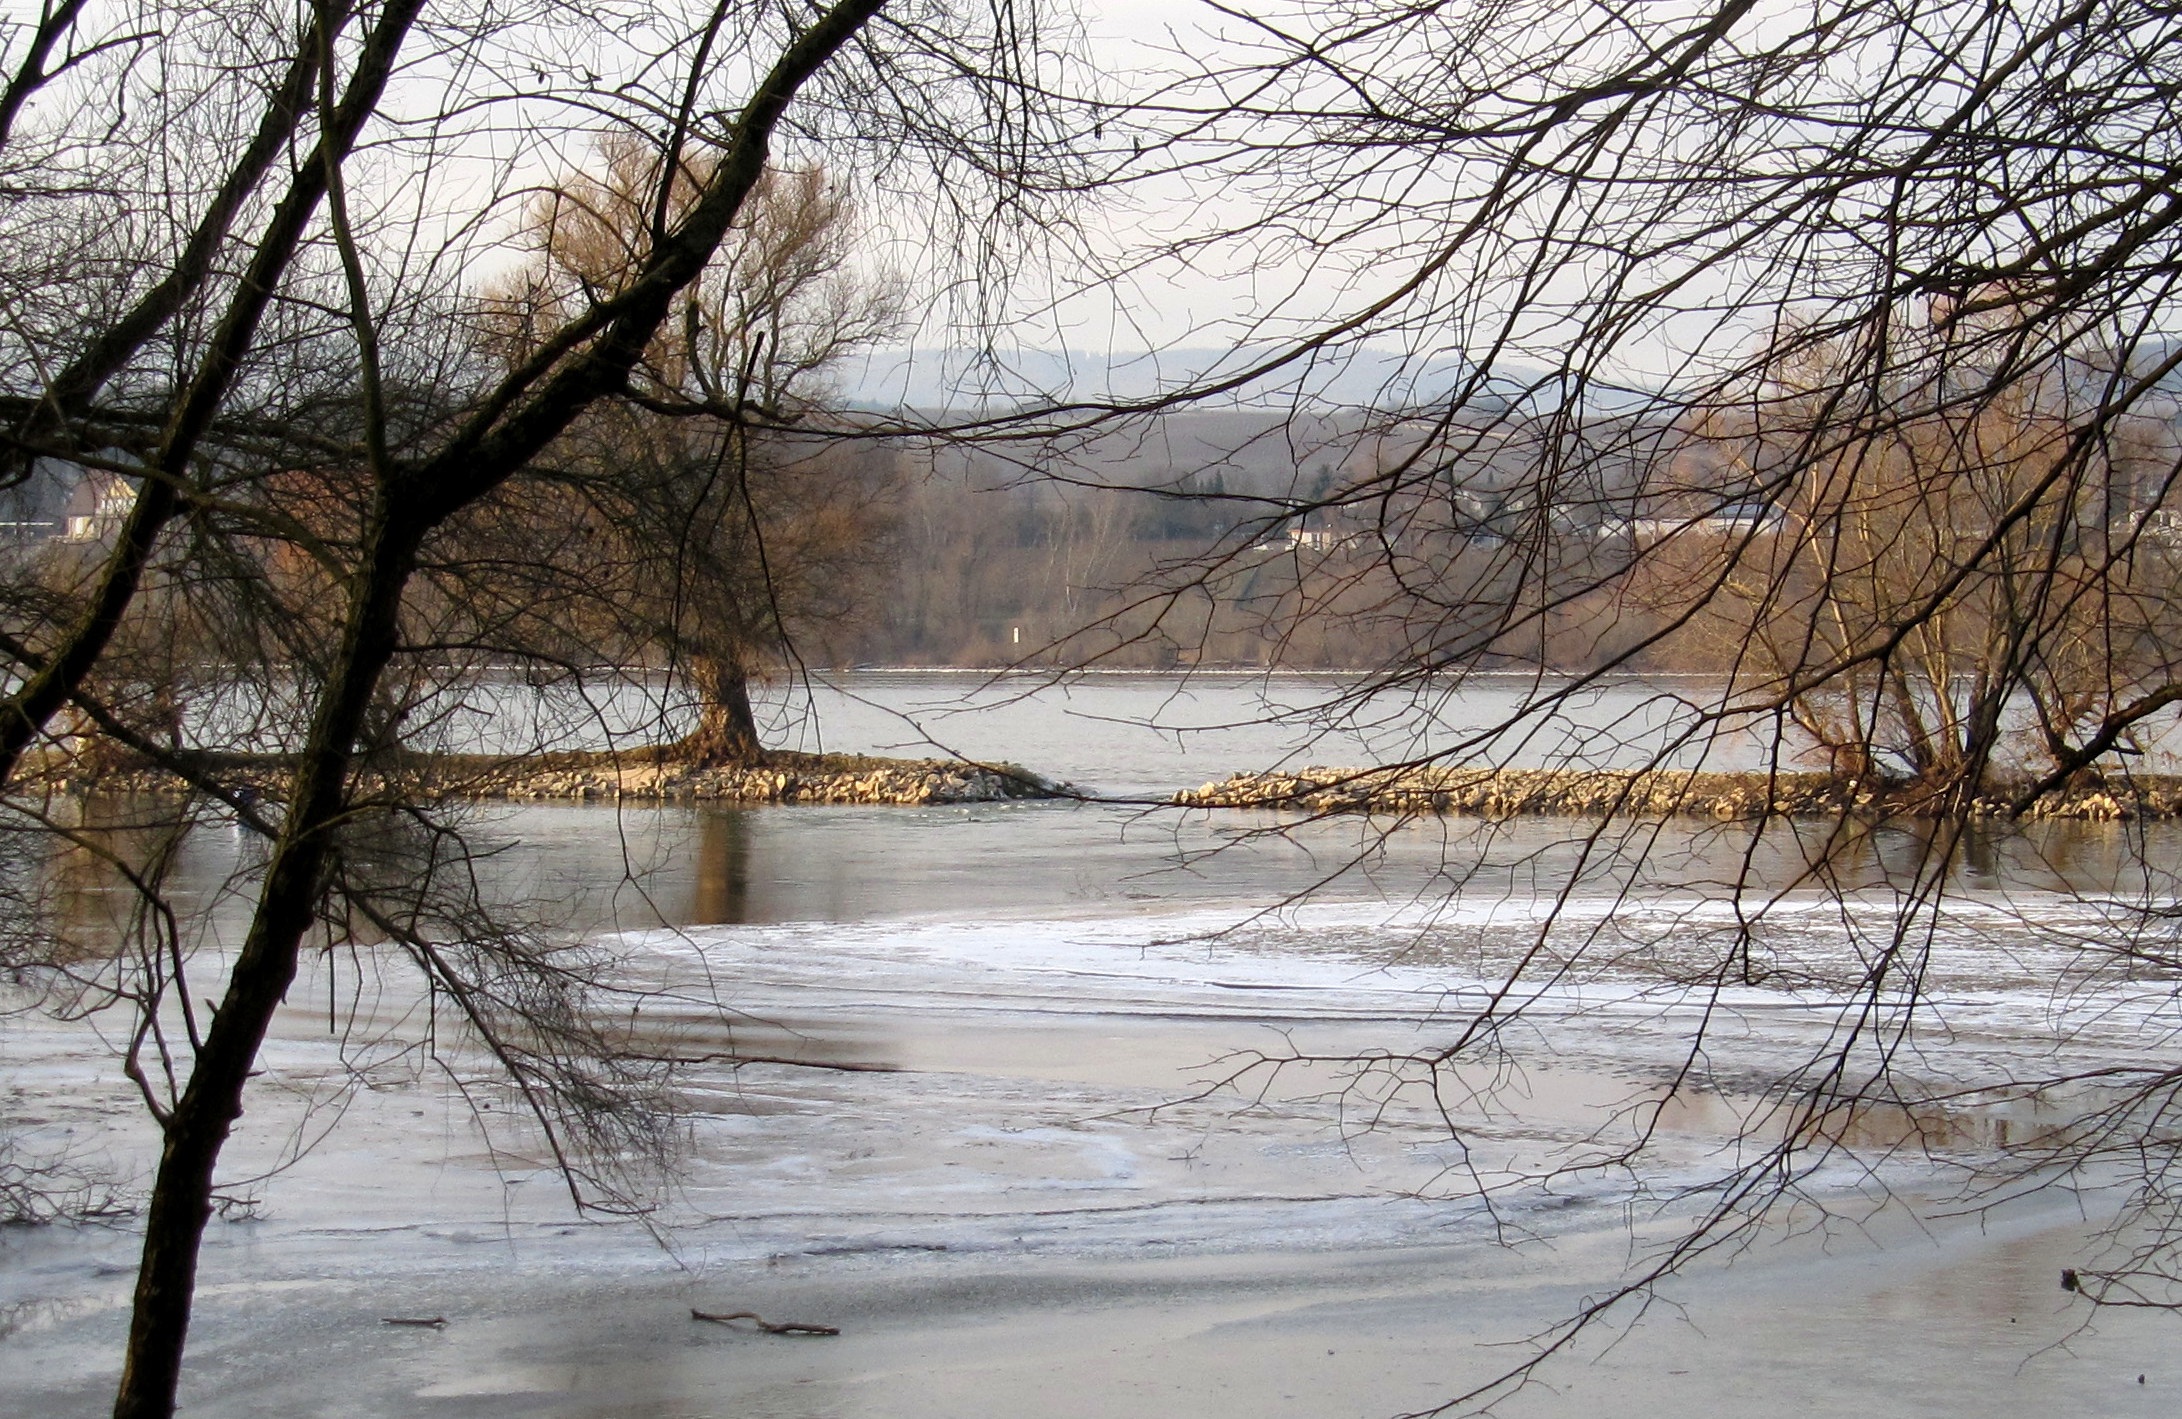
landscape, tree, water, nature, branch, snow, cold, winter, morning, lake, frost, river, stream, ice, reflection, weather, frozen, season, iced, icy, wetland, frosty, winter sun, old rhine, atmospheric phenomenon, woody plant